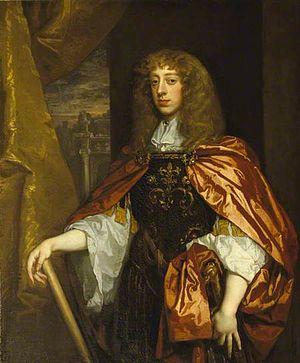
Josceline Percy, 11ᵉ comte de Northumberland, est un baron anglais né le 4 juillet 1644 et mort le 31 mai 1670.